Yuki Kobori

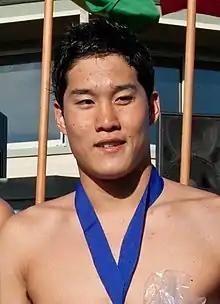
Kobori in 2012

is a Japanese competitive swimmer. He competed in the men's 4 × 200 metre freestyle relay at the 2012 and 2016 Summer Olympics, winning a bronze medal in the latter Games.